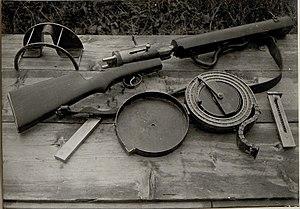
Le Standschütze Hellriegel 1915 est un pistolet-mitrailleur austro-hongrois à refroidissement à eau, développé durant la Première Guerre mondiale. Il fut produit en un nombre très limité d’exemplaires.